Luxembourg

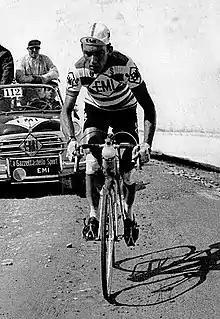
Charly Gaul won three Grand Tours in his cycling career.

Luxembourg's education system is trilingual: the first years of primary school are in Luxembourgish, before changing to German; while in secondary school, the language of instruction changes to French. Proficiency in all three languages is required for graduation from secondary school. In addition to the three national languages, English is taught in compulsory schooling and much of the population of Luxembourg can speak English. The past two decades have highlighted the growing importance of English in several sectors, in particular the financial sector. Portuguese, the language of the largest immigrant community, is also spoken by large segments of the population, but by relatively few from outside the Portuguese-speaking community.